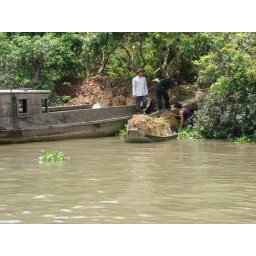
loading fruit to sell in water market Mekong River